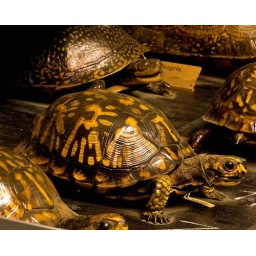
many turtle in a drawer